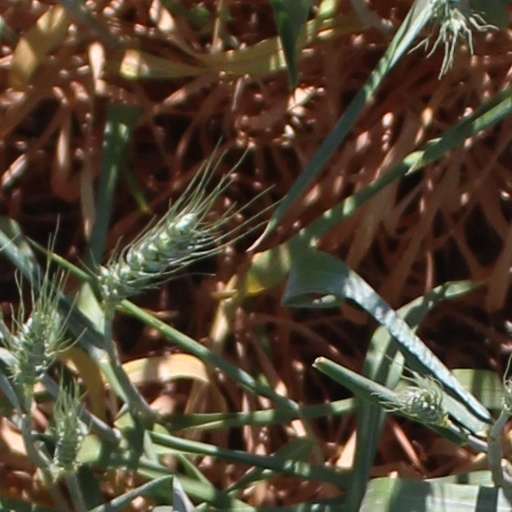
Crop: wheat